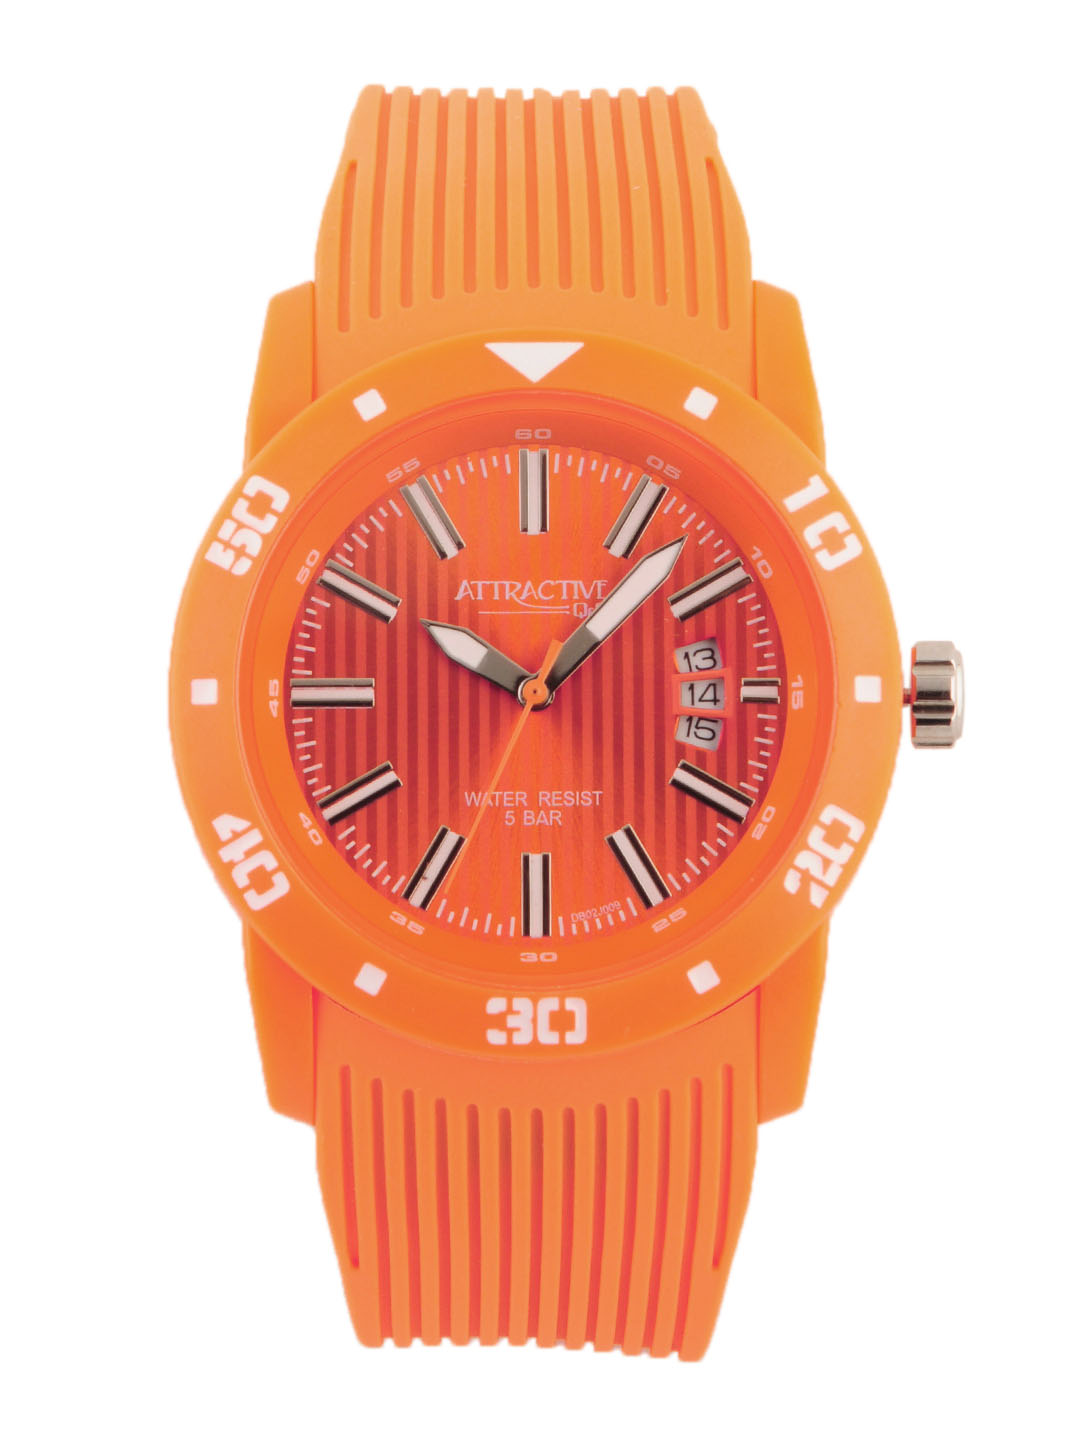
Q&Q Men Orange Dial Watch
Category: Accessories / Watches / Watches
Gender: Men
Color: Orange
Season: Winter 2016
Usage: Casual